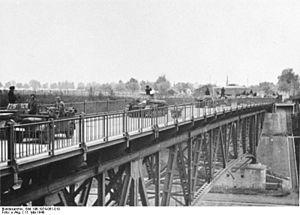
Le plan Dyle est un plan stratégique français au début de la Seconde Guerre mondiale prévoyant une intervention militaire en Belgique en cas d'invasion de ce royaume par les forces armées allemandes. Ce cas se produit le 10 mai 1940 et le plan est appliqué sous sa forme Dyle–Bréda étendant l'intervention franco-britannique aux Pays-Bas.